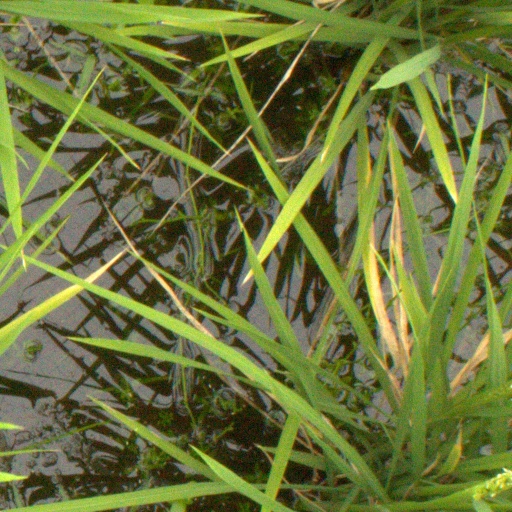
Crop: rice